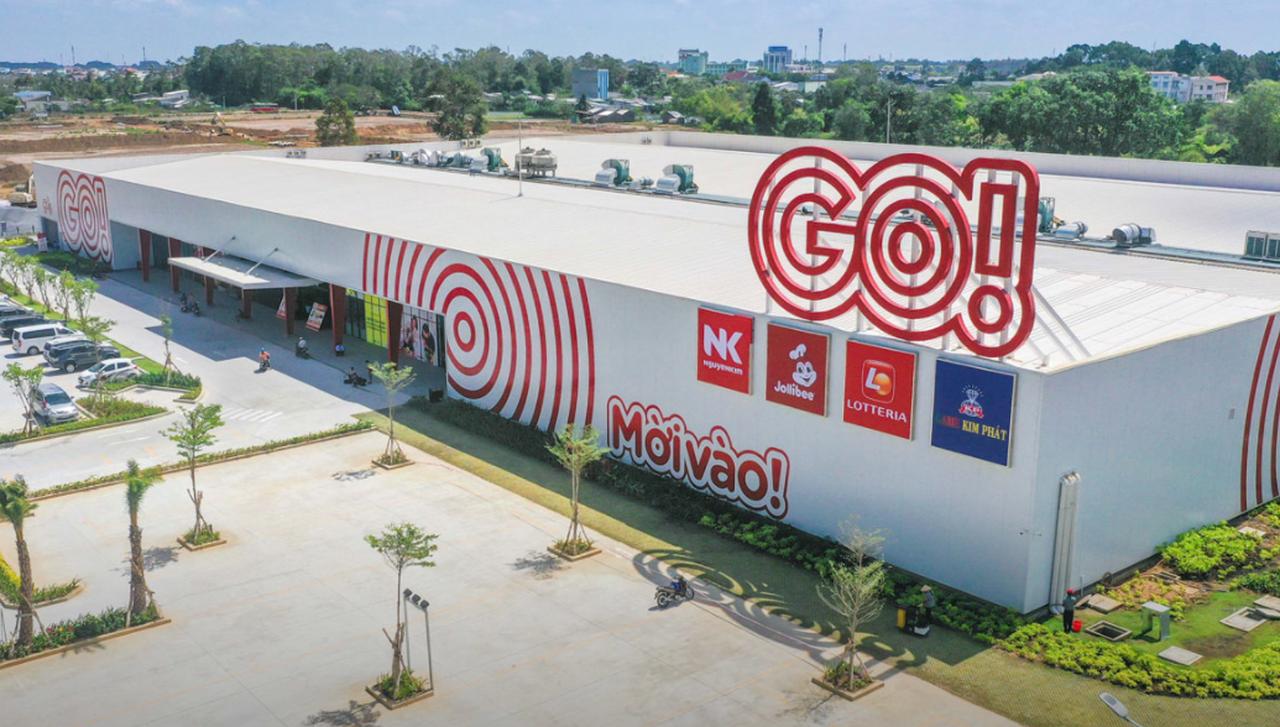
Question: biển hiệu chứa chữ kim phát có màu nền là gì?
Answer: màu xanh dương đậm